Madrid, Zaragoza and Alicante railway

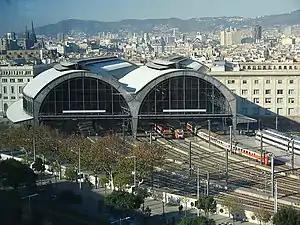
France station in Barcelona, completed in 1929, was one of the last works carried out in the construction of large stations.

By the turn of the century, MZA had undergone considerable transformation. It had expanded from 287 kilometers of track and 37 locomotives in 1856 to 3679 kilometers of track, 392 locomotives, 9,000 cars and wagons, and almost 11,000 employees by 1900. At the start of the 20th century, MZA and MTM ("La Maquinista Terrestre y Marítima") had a strong economic relationship. MTM was frequently placing orders with MZA for materials, making them a regular client. This caught the attention of Madrid-Alicante, who considered buying shares in MTM to gain a percentage of the company and secure better prices for future orders.